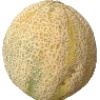
Label: Cantaloupe 2